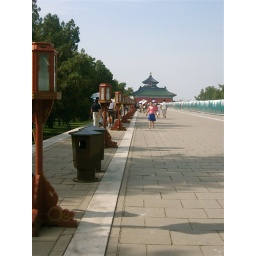
Apparently one can put a wall in front of a line of trees, as long as they paint more trees on it...